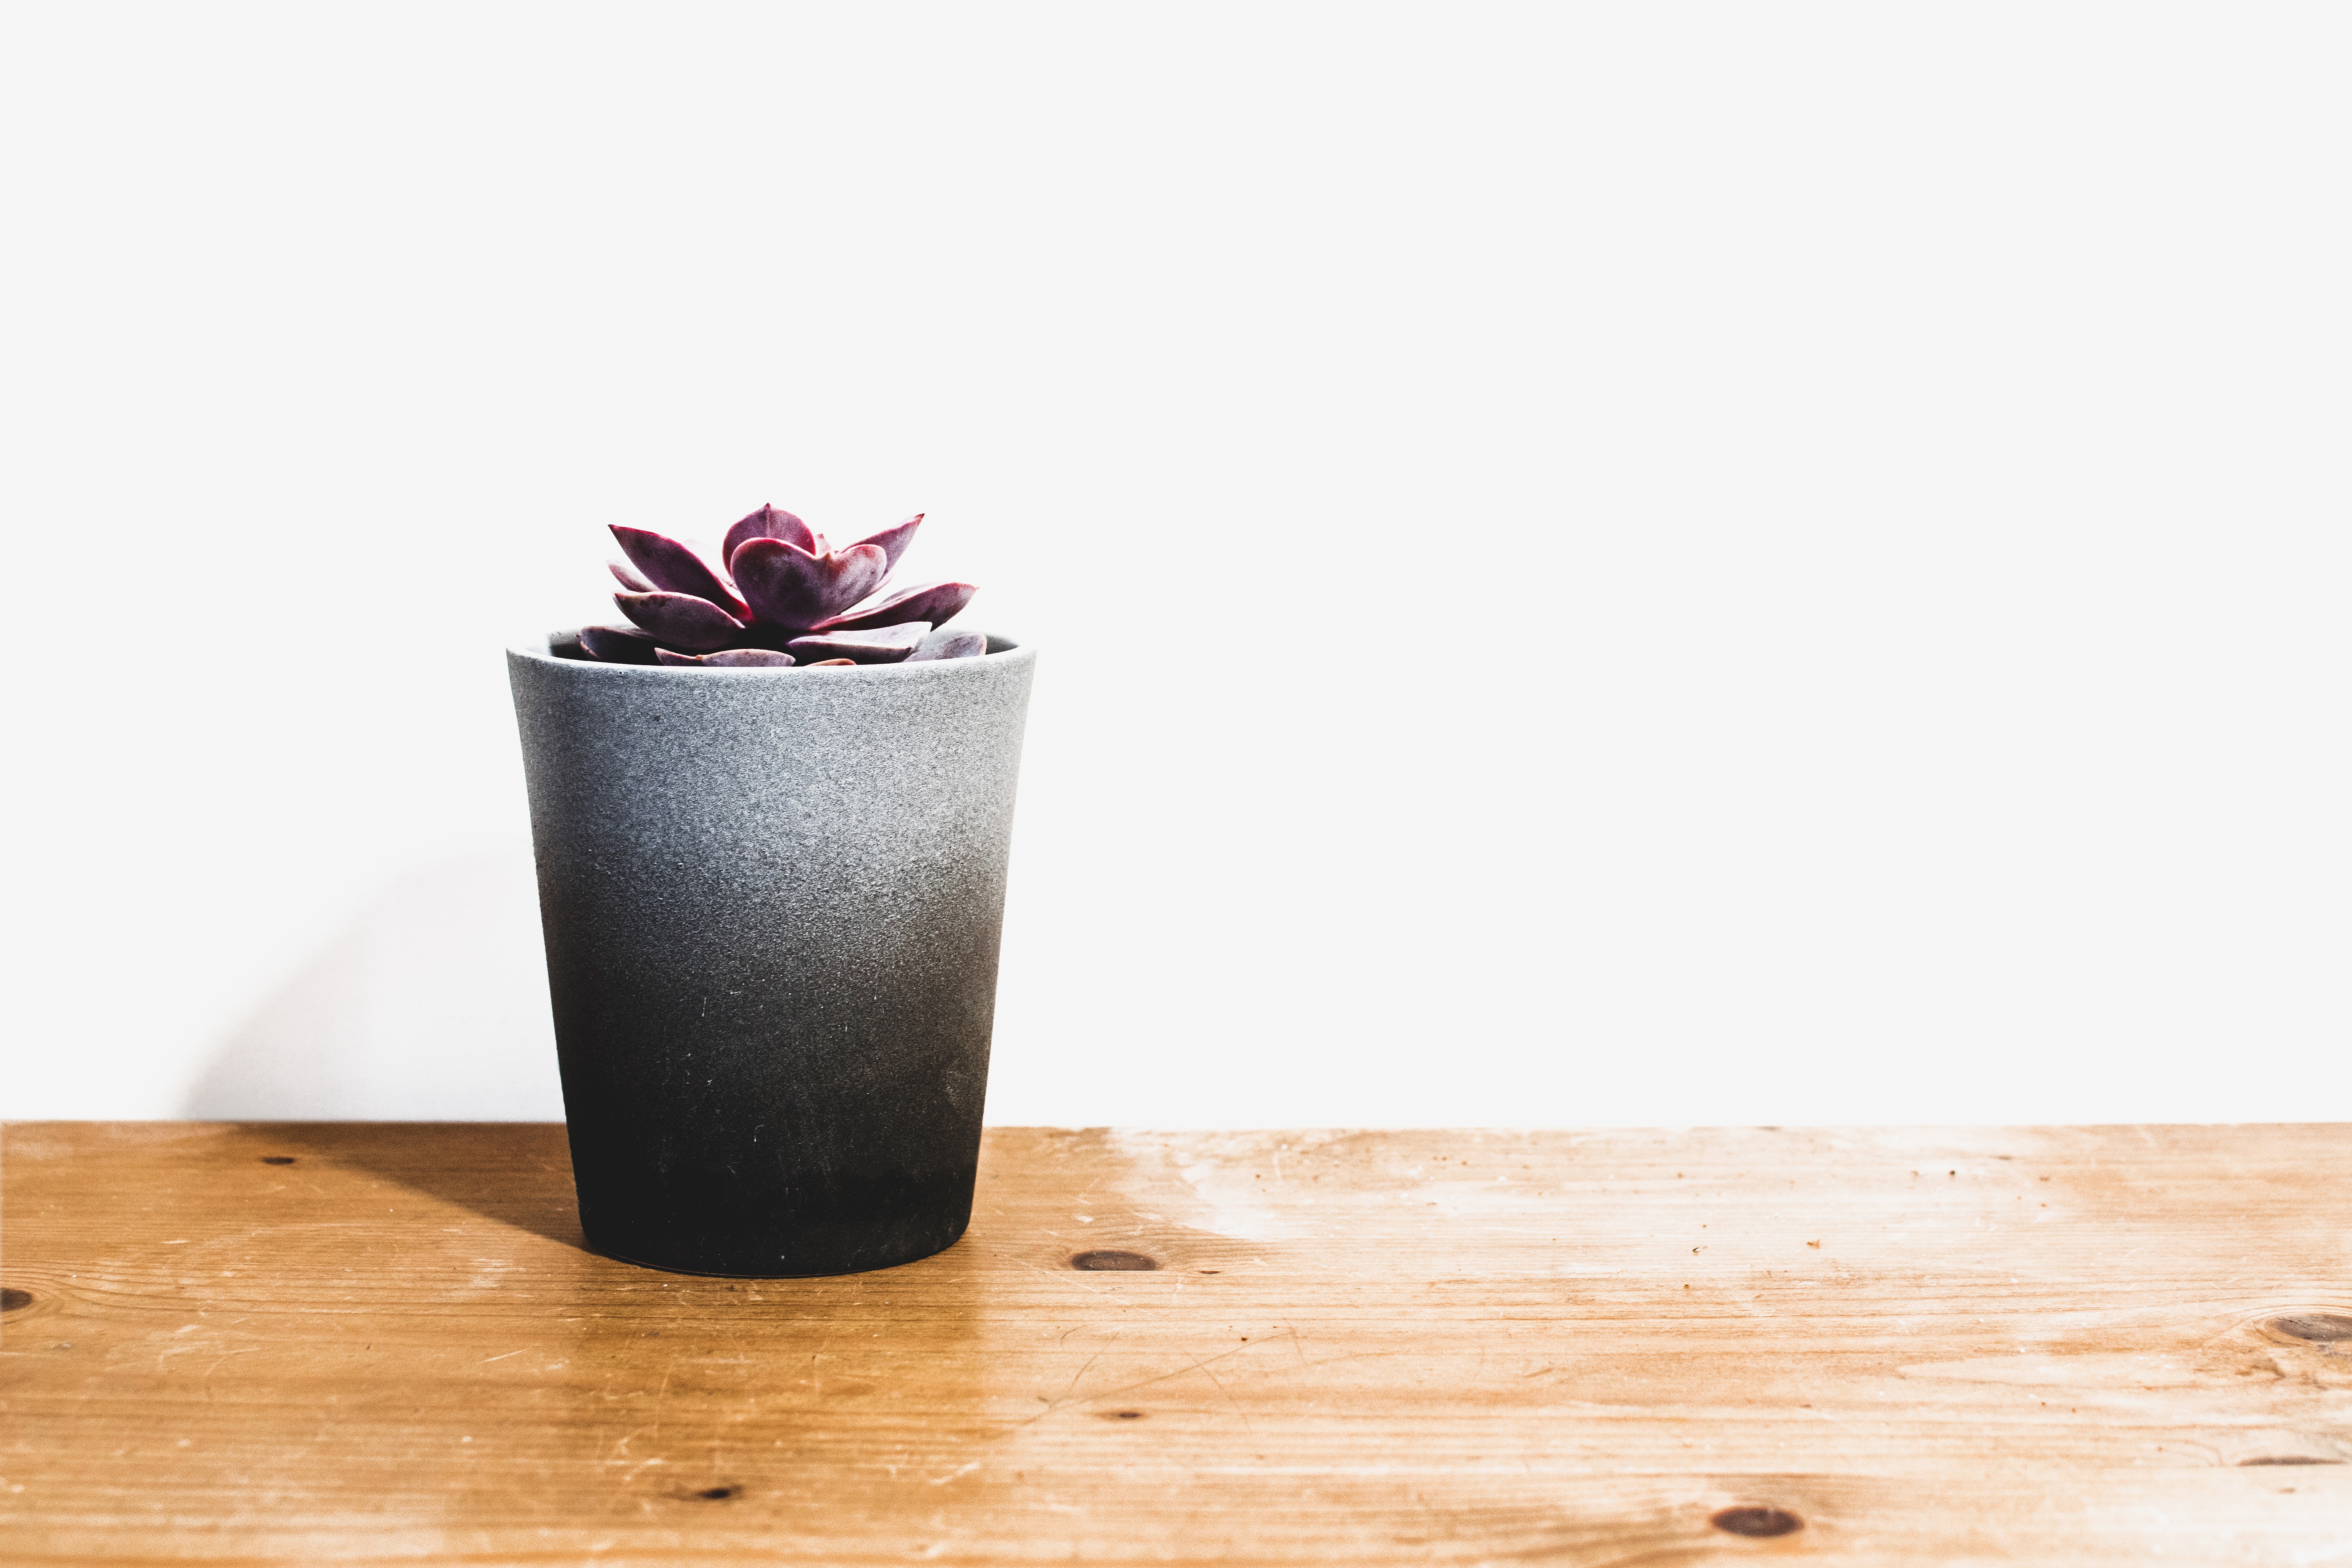
drink, plant, flower, still life photography, houseplant, non alcoholic beverage, smoothie, cylinder